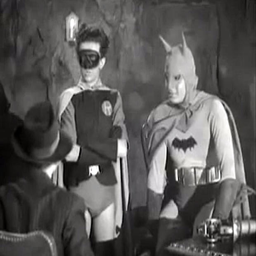
comic book character : the men behind the mask